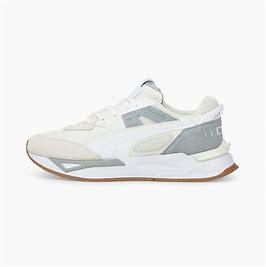
Brand: Puma
Model: Mirage Sport